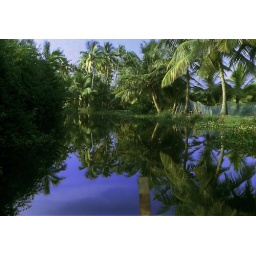
Backwaters in South India Reflecting water like mirror